Mining industry of South Sudan

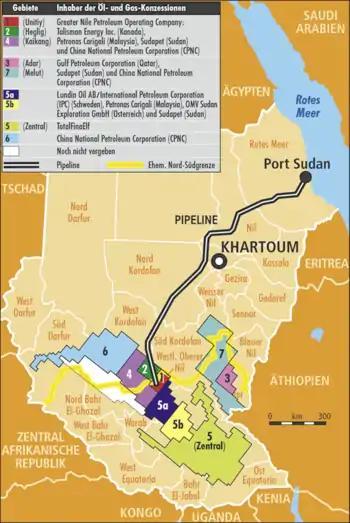
Oil and gas concessions, and pipeline, in Sudan and South Sudan

Oil resources are known in the area of Bentiu while potential reserves have been identified in Jonglei, Warrap, and Lakes. Block 5A is one of the country's oil concessions. After oil production began during the Second Sudanese Civil War, extensive fighting took place there. Other oilfields include Adar, Fula, Palogue, and Unity. The Greater Nile Oil Pipeline begins in the Unity oilfield and extends to the Port Sudan crude oil refinery on the Red Sea.